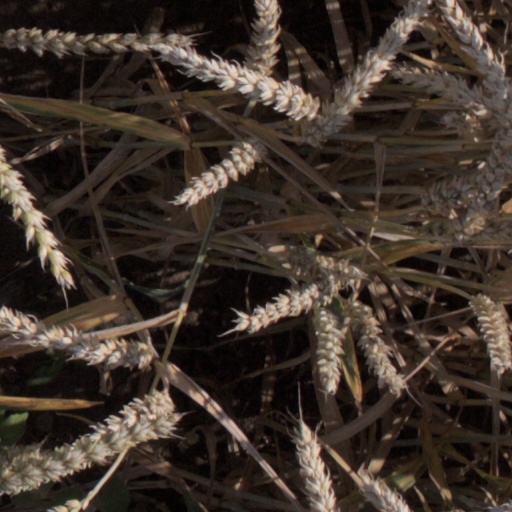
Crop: wheat